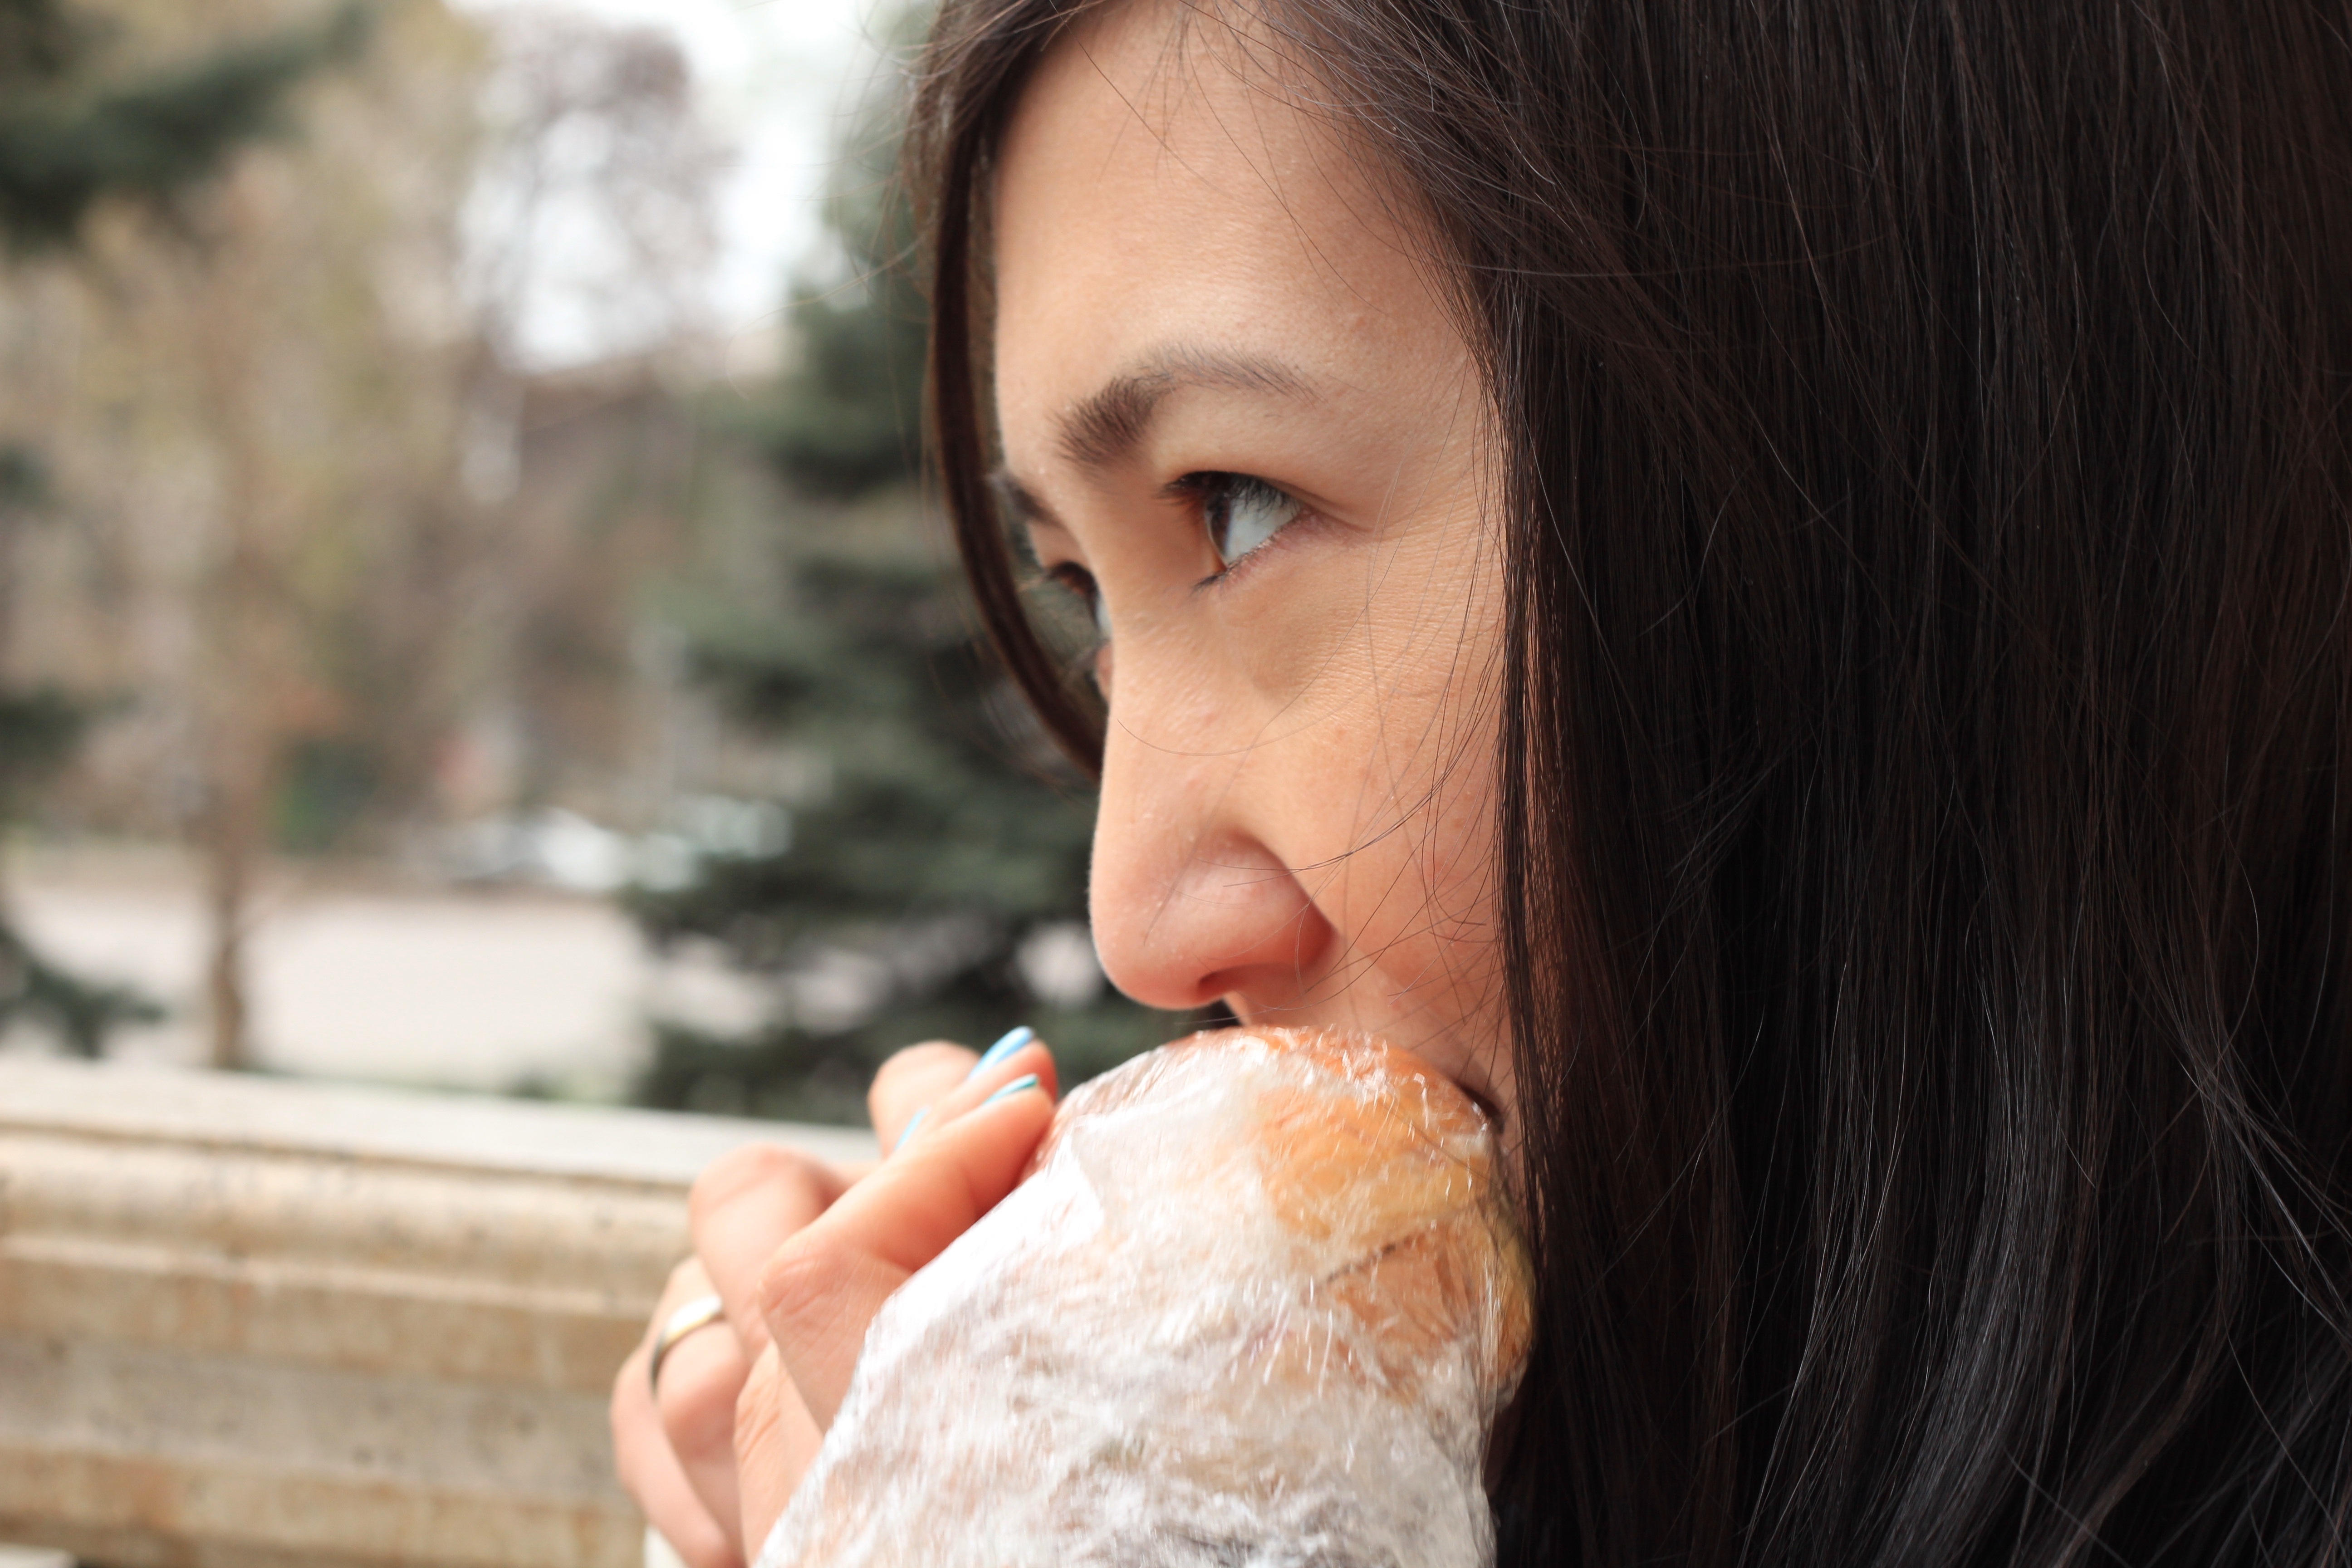
hand, person, girl, woman, hair, photography, portrait, model, food, child, lady, bride, lunch, delicious, bread, facial expression, lip, smile, close up, face, eating, nose, fat, dress, eye, head, tasty, photograph, skin, beauty, hotdog, organ, emotion, interaction, photo shoot, brown hair, portrait photography, human action